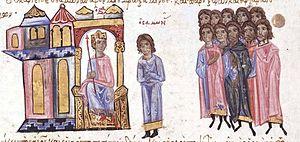
Samonas est un dignitaire byzantin qui joua un grand rôle dans le gouvernement sous le règne de Léon VI le Sage, entre 900 et 908.